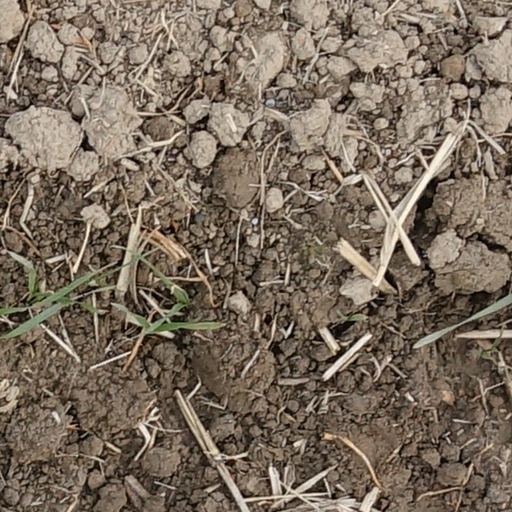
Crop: wheat